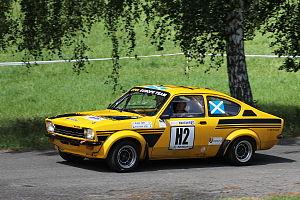
Le Rallye de l'Acropole 1977, disputé du 28 mai au 3 juin 1977, est la quarante-septième manche du championnat du monde des rallyes courue depuis 1973, et la sixième manche du championnat du monde des rallyes 1977. C'est également la septième des vingt épreuves de la Coupe FIA 1977 des pilotes de rallye, nouvellement créée.
L' Opel Kadett C est une automobile produite par Opel de 1973 à 1979. Il s'agit de la troisième génération d'Opel Kadett depuis 1962.